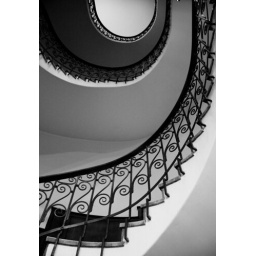
in an Auckland office building